Colton Point State Park

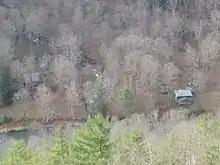
The cabins on either side of Fourmile Run along Pine Creek, as seen from Leonard Harrison State Park

George Washington Sears, an early conservationist who wrote under the pen name "Nessmuk", was one of the first to criticize the Pennsylvania lumber industry and its destruction of forests and creeks. In his 1884 book "Woodcraft" he wrote of the Pine Creek watershed where A huge tannery ... poisons and blackens the stream with chemicals, bark and ooze. ... The once fine covers and thickets are converted into fields thickly dotted with blackened stumps. And, to crown the desolation, heavy laden trains of 'The Pine Creek and Jersey Shore R.R.' go thundering [by] almost hourly ... Of course, this is progress; but, whether backward or forward, had better be decided sixty years hence. Nessmuk's words went mostly unheeded in his lifetime and did not prevent the clearcutting of almost all the virgin forests in Pennsylvania.